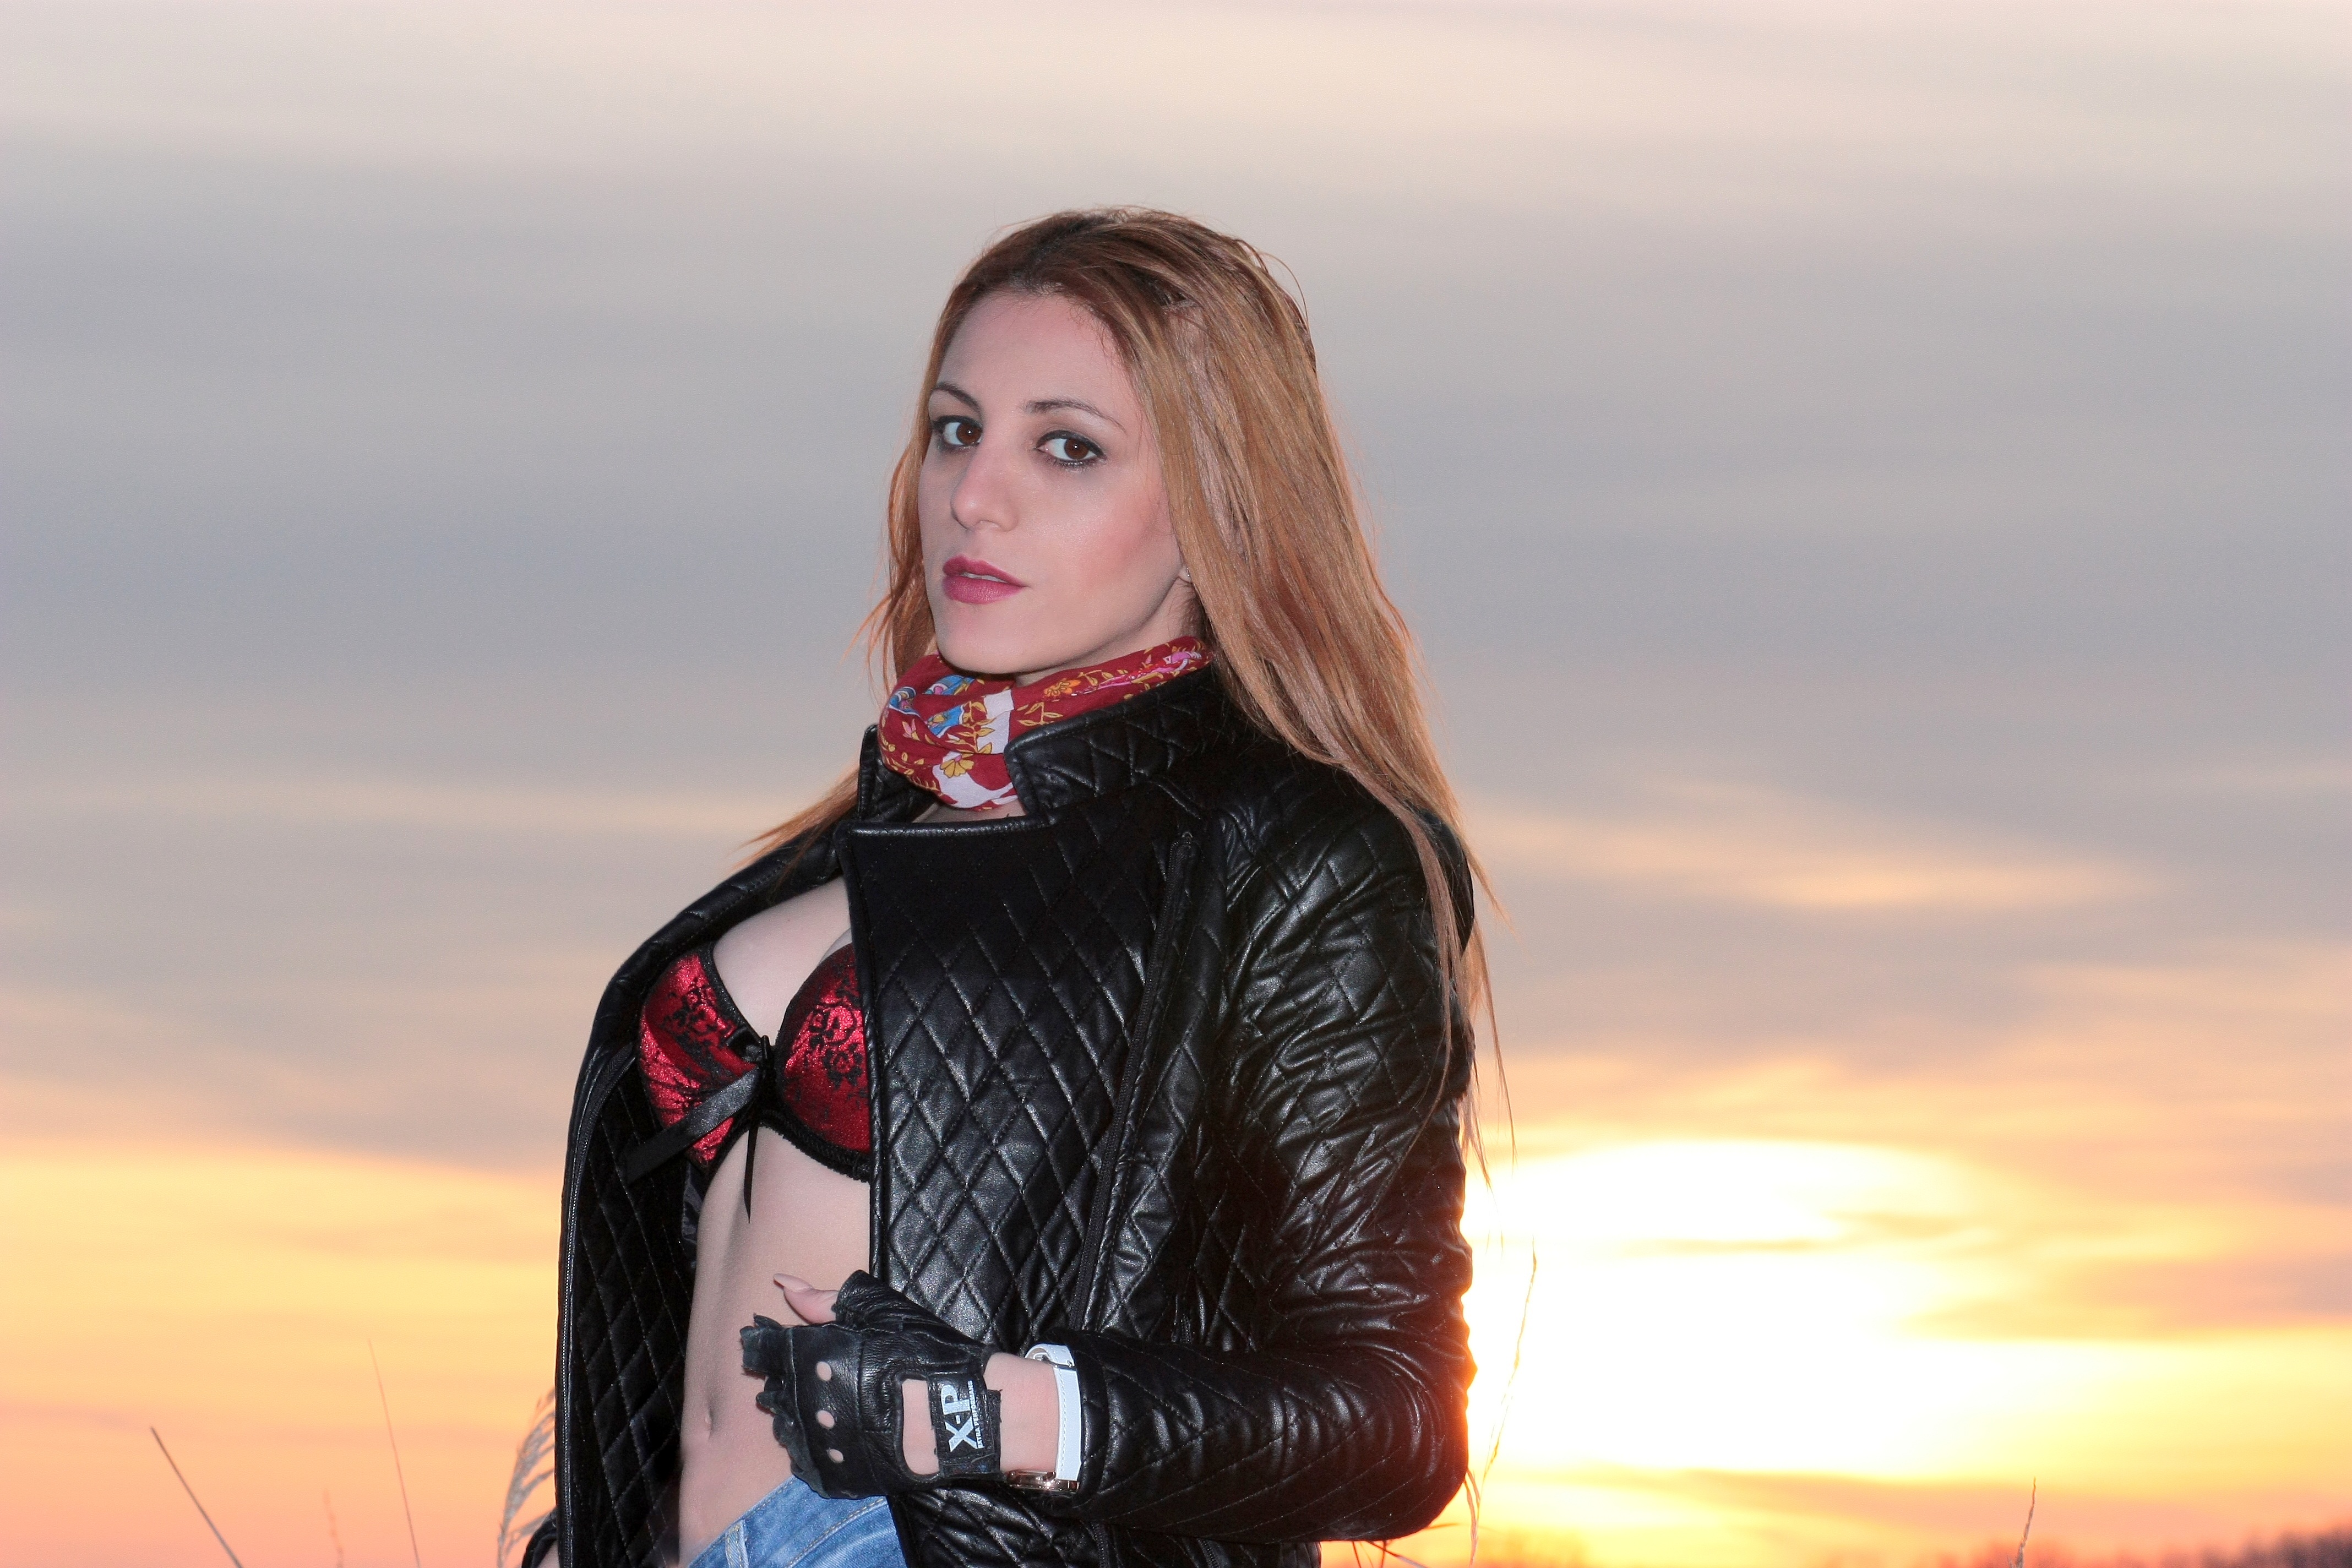
person, girl, woman, hair, sunset, leather, photography, portrait, model, spring, red, fashion, lady, hairstyle, dress, singing, photograph, beauty, seductive, photo shoot, portrait photography